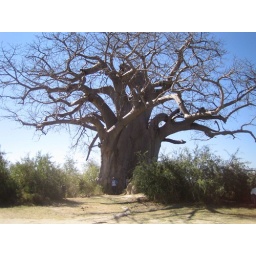
That tiny person in blue with a pink toque (it was cold!) is me.